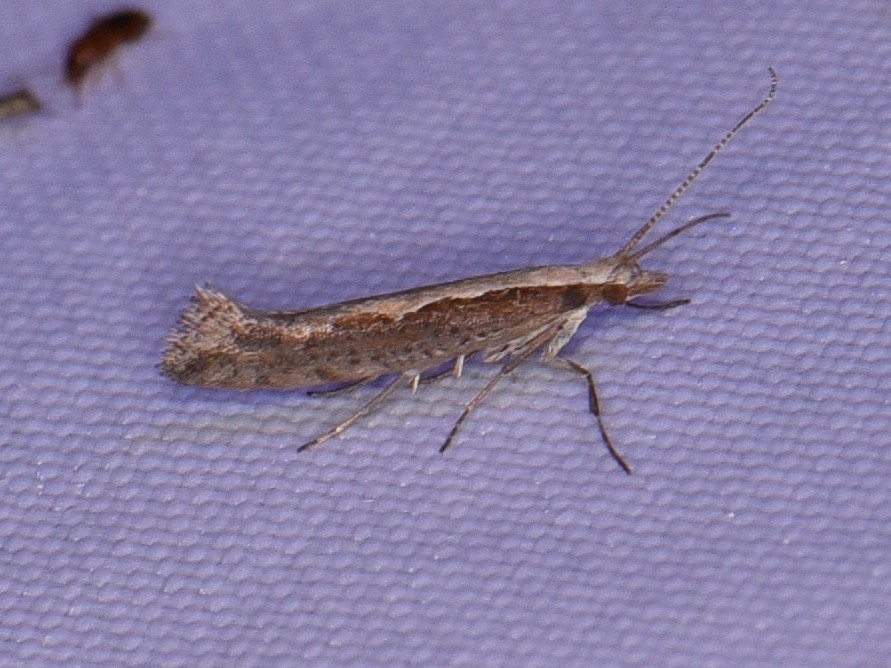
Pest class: diamondback_moth